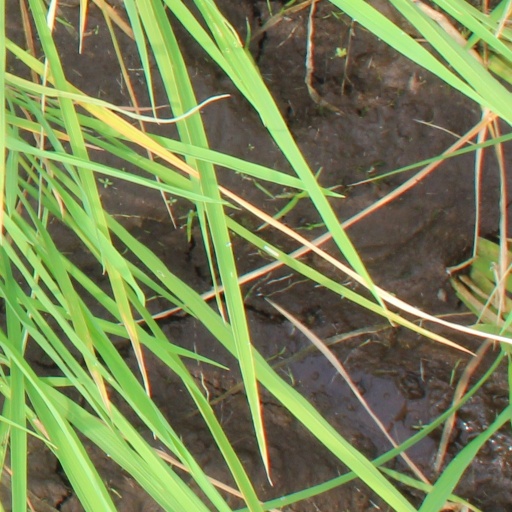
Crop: rice